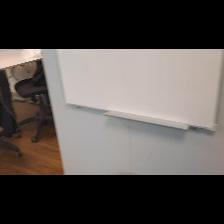
Label: NonHuman